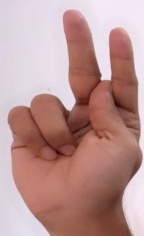
ASL sign: K